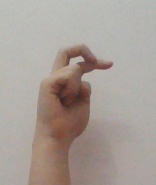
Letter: zay